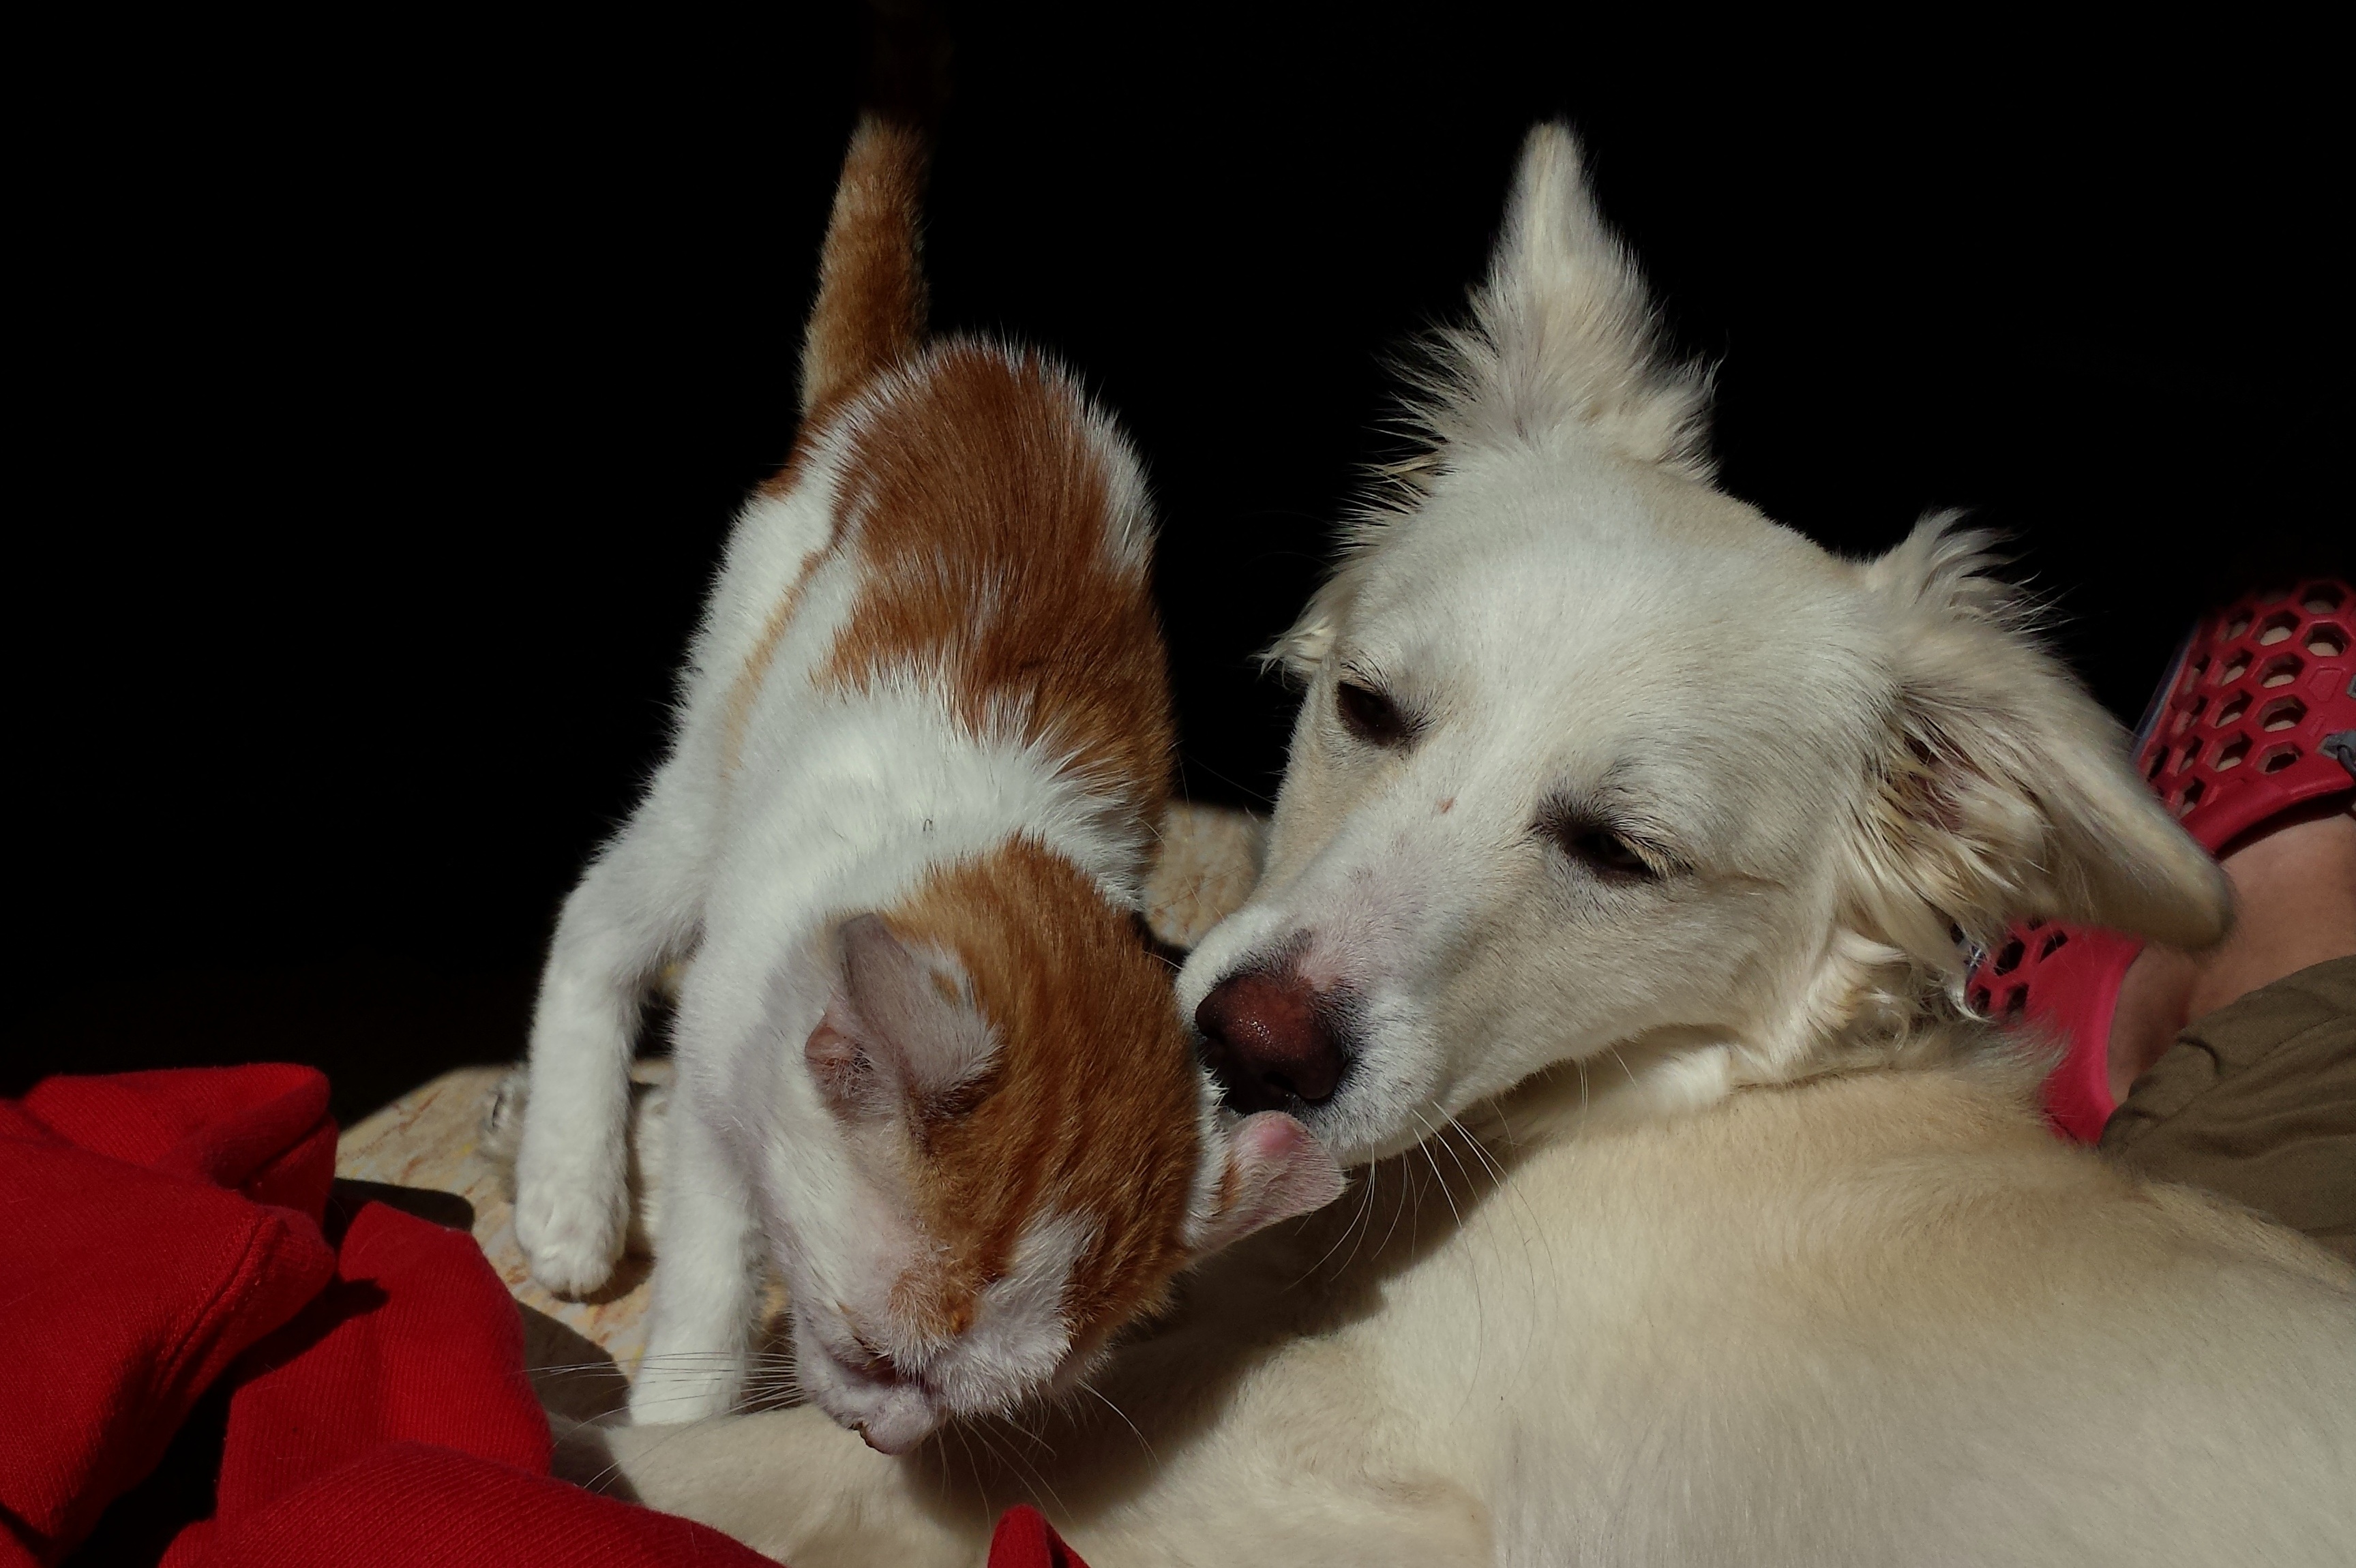
puppy, dog, animal, cute, love, kitten, cat, mammal, care, together, close, pets, friends, vertebrate, togetherness, cat and dog, street dog, dog like mammal, dog breed group